United Nations Security Council Resolution 850

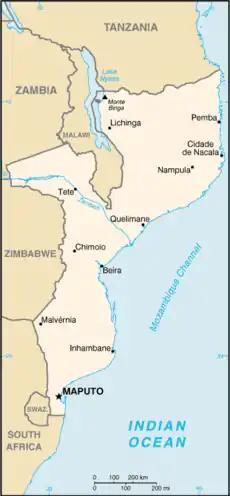
Mozambique

United Nations Security Council resolution 850, adopted unanimously on 9 July 1993, after reaffirming resolutions 782 (1992), 797 (1992) and 818 (1993) on the situation in Mozambique, the Council discussed the implementation of the Rome General Peace Accords and the formation of a new armed forces in the country.